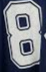
Number: 8